Jamil Mardam Bey

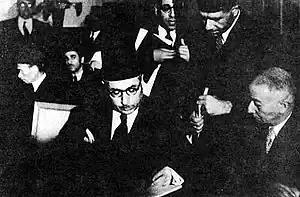
Foreign Minister Jamil Mardam Bey signing the agreements of French evacuation with French officials in April 1946

The international response to French aggression made it difficult for the French to maintain their hardline position in Syria and Lebanon and in July 1945 the much disputed Troupes Spéciales were transferred to Syrian and Lebanese control. What remained was for French and British troops to evacuate Syria. The Syrians and Lebanese leaders kept up the pressure in the international sphere and got the support of the Soviet Union in their demand for troop withdrawal. The French were wary of leaving ahead of the British for fear of them remaining and after much tension on both sides an agreement was reached in December 1945.